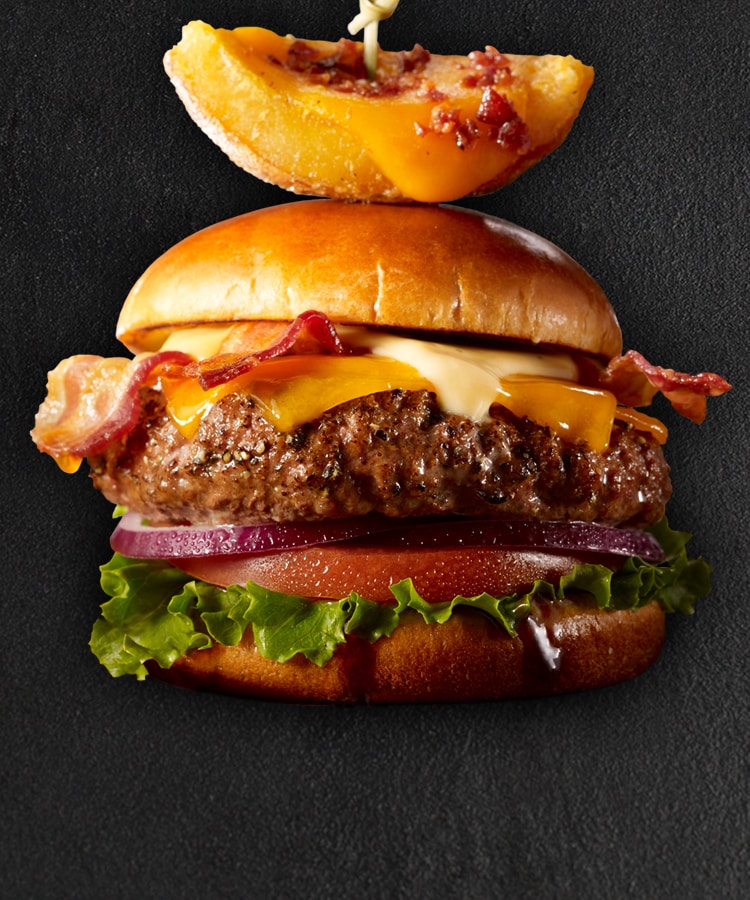
Dish: burger